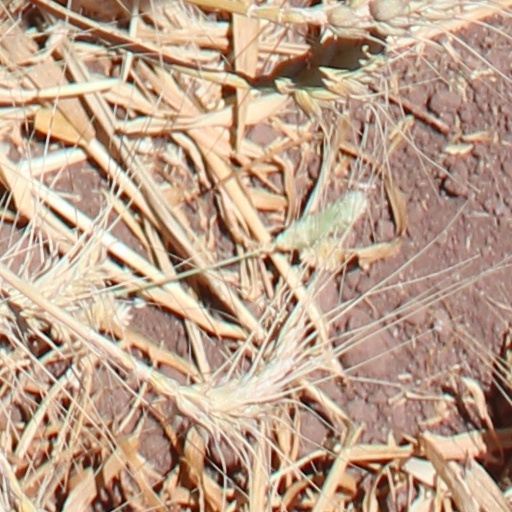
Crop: wheat